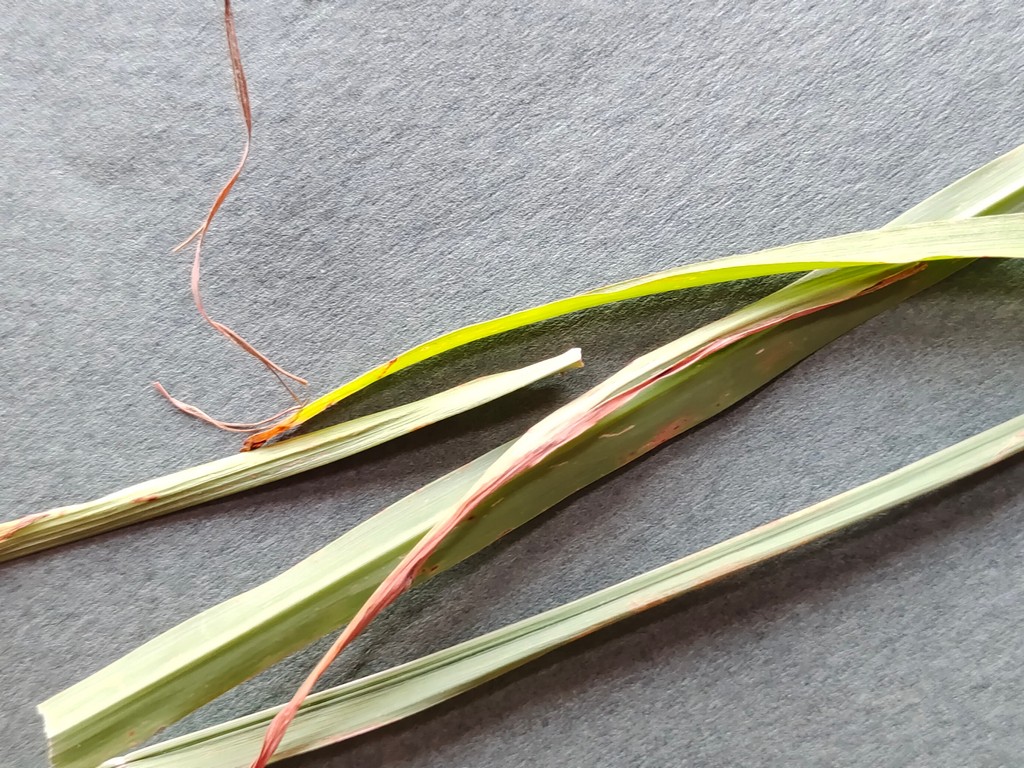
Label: Unhealthy